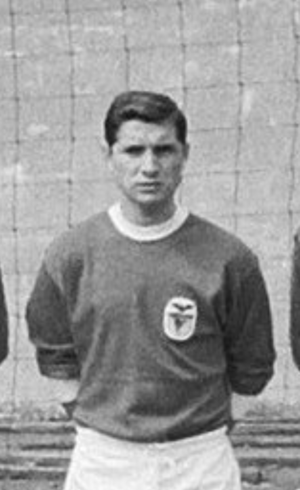
Fernando da Conceição Cruz, plus connu sous le nom de Fernando Cruz, est un footballeur portugais né le 12 août 1940 à Lisbonne. Il évoluait au poste d'arrière gauche.